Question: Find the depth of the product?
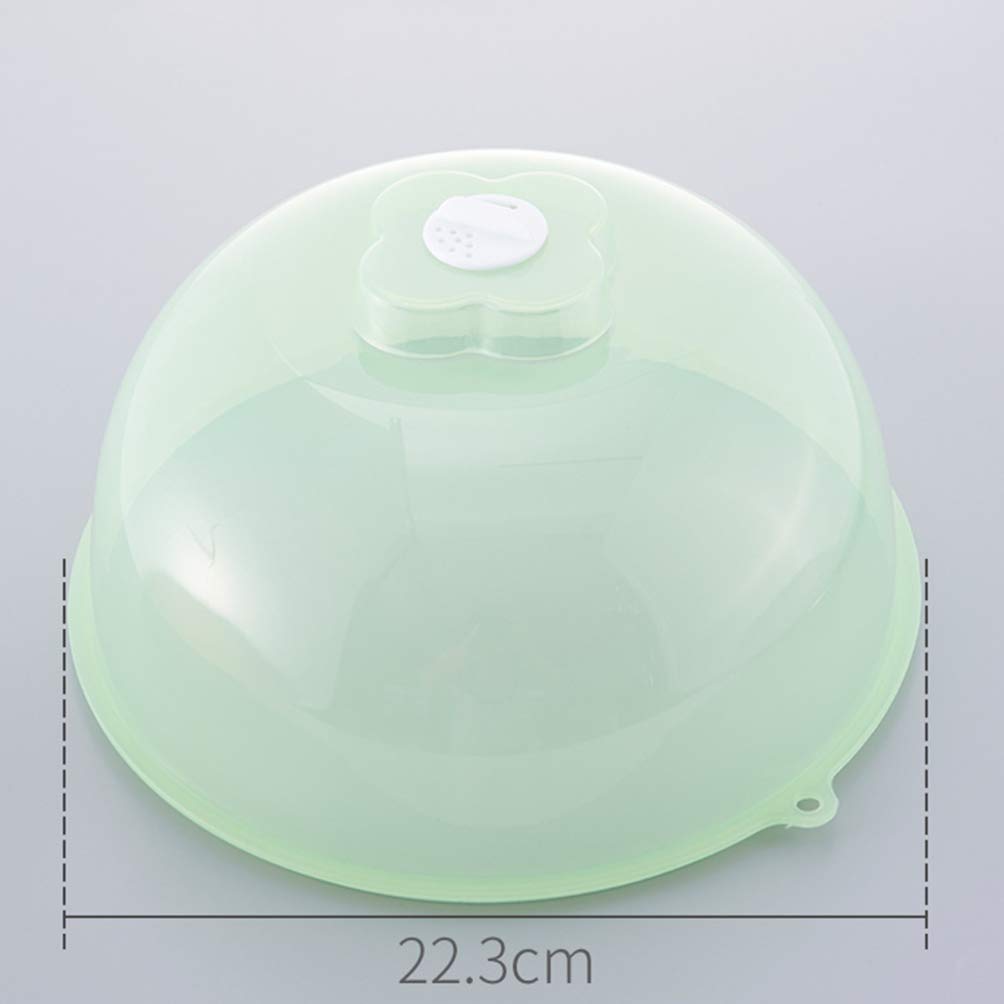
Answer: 22.3 centimetre